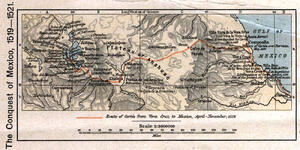
La route de la conquête espagnole de l'Empire aztèque au centre de Mexique, comme suivi par Hernán Cortés de 1519 à 1521